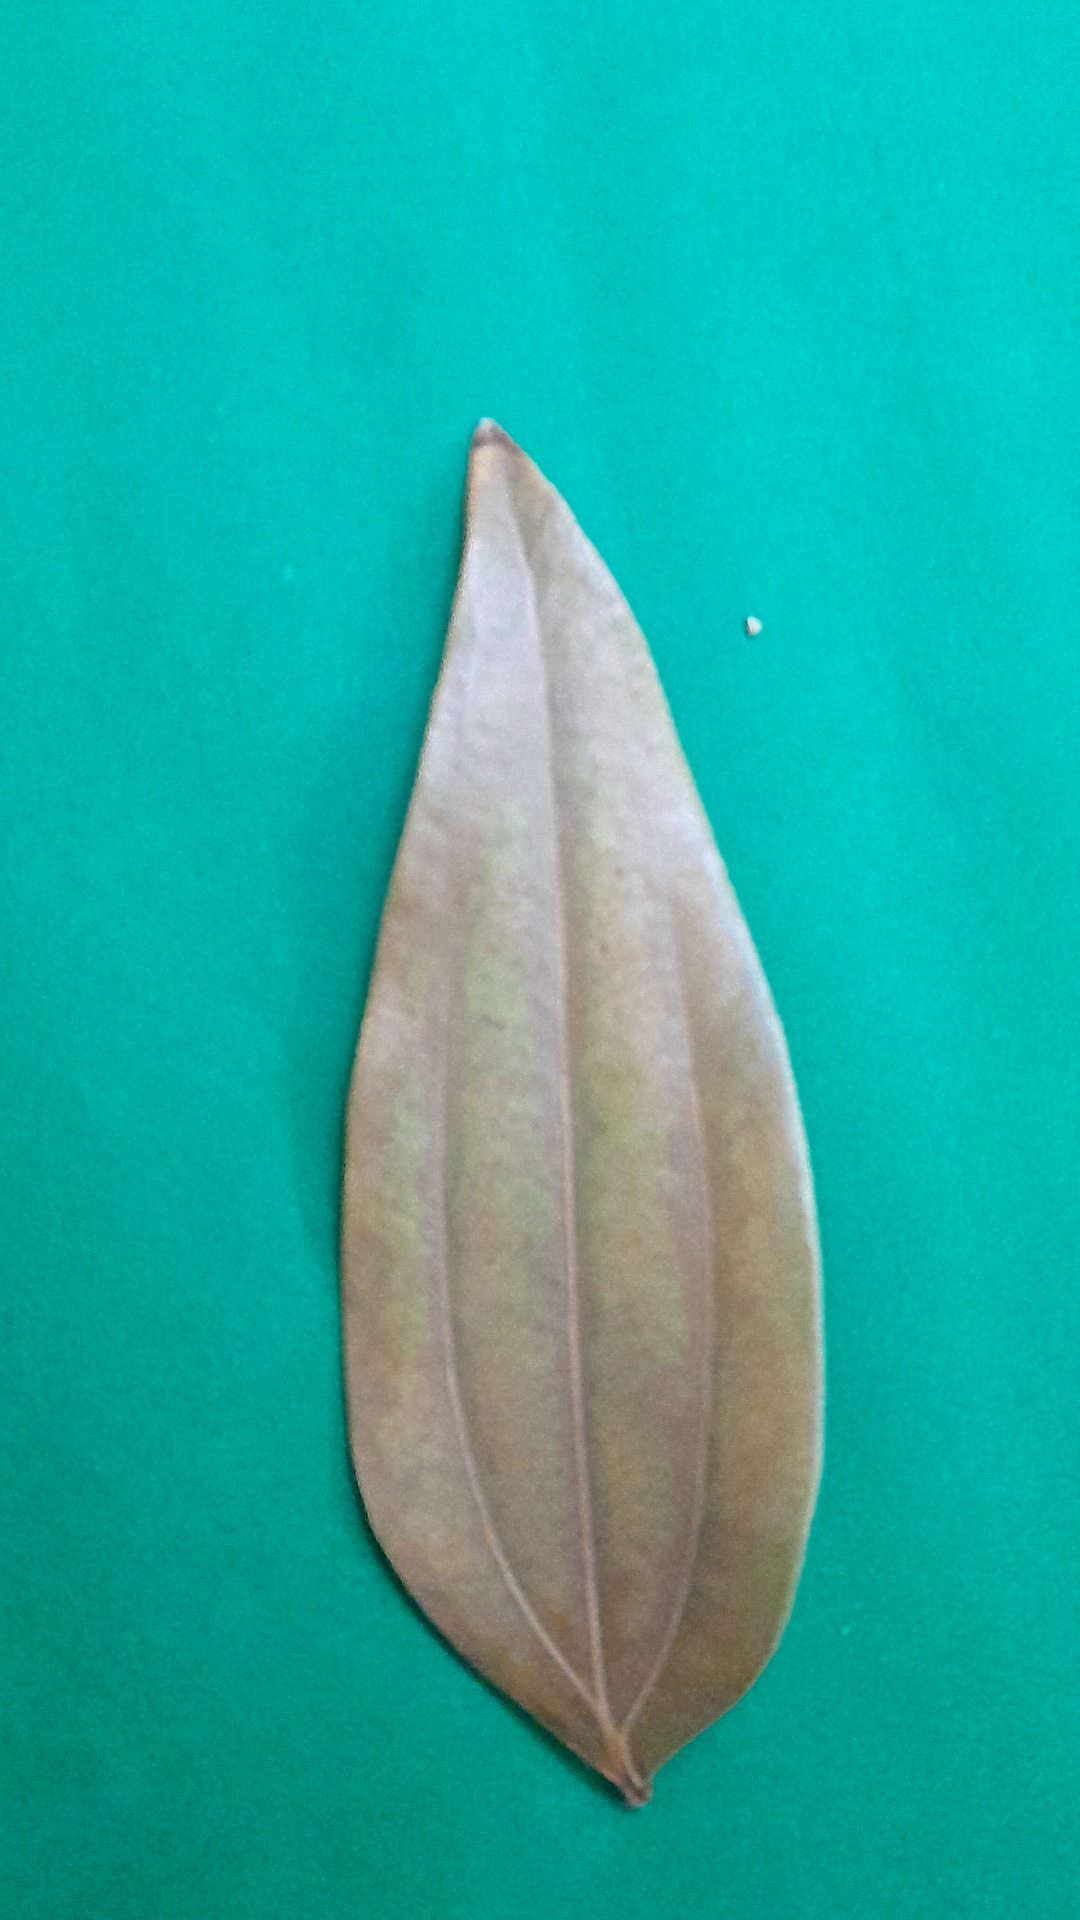
Label: Dry Leaf